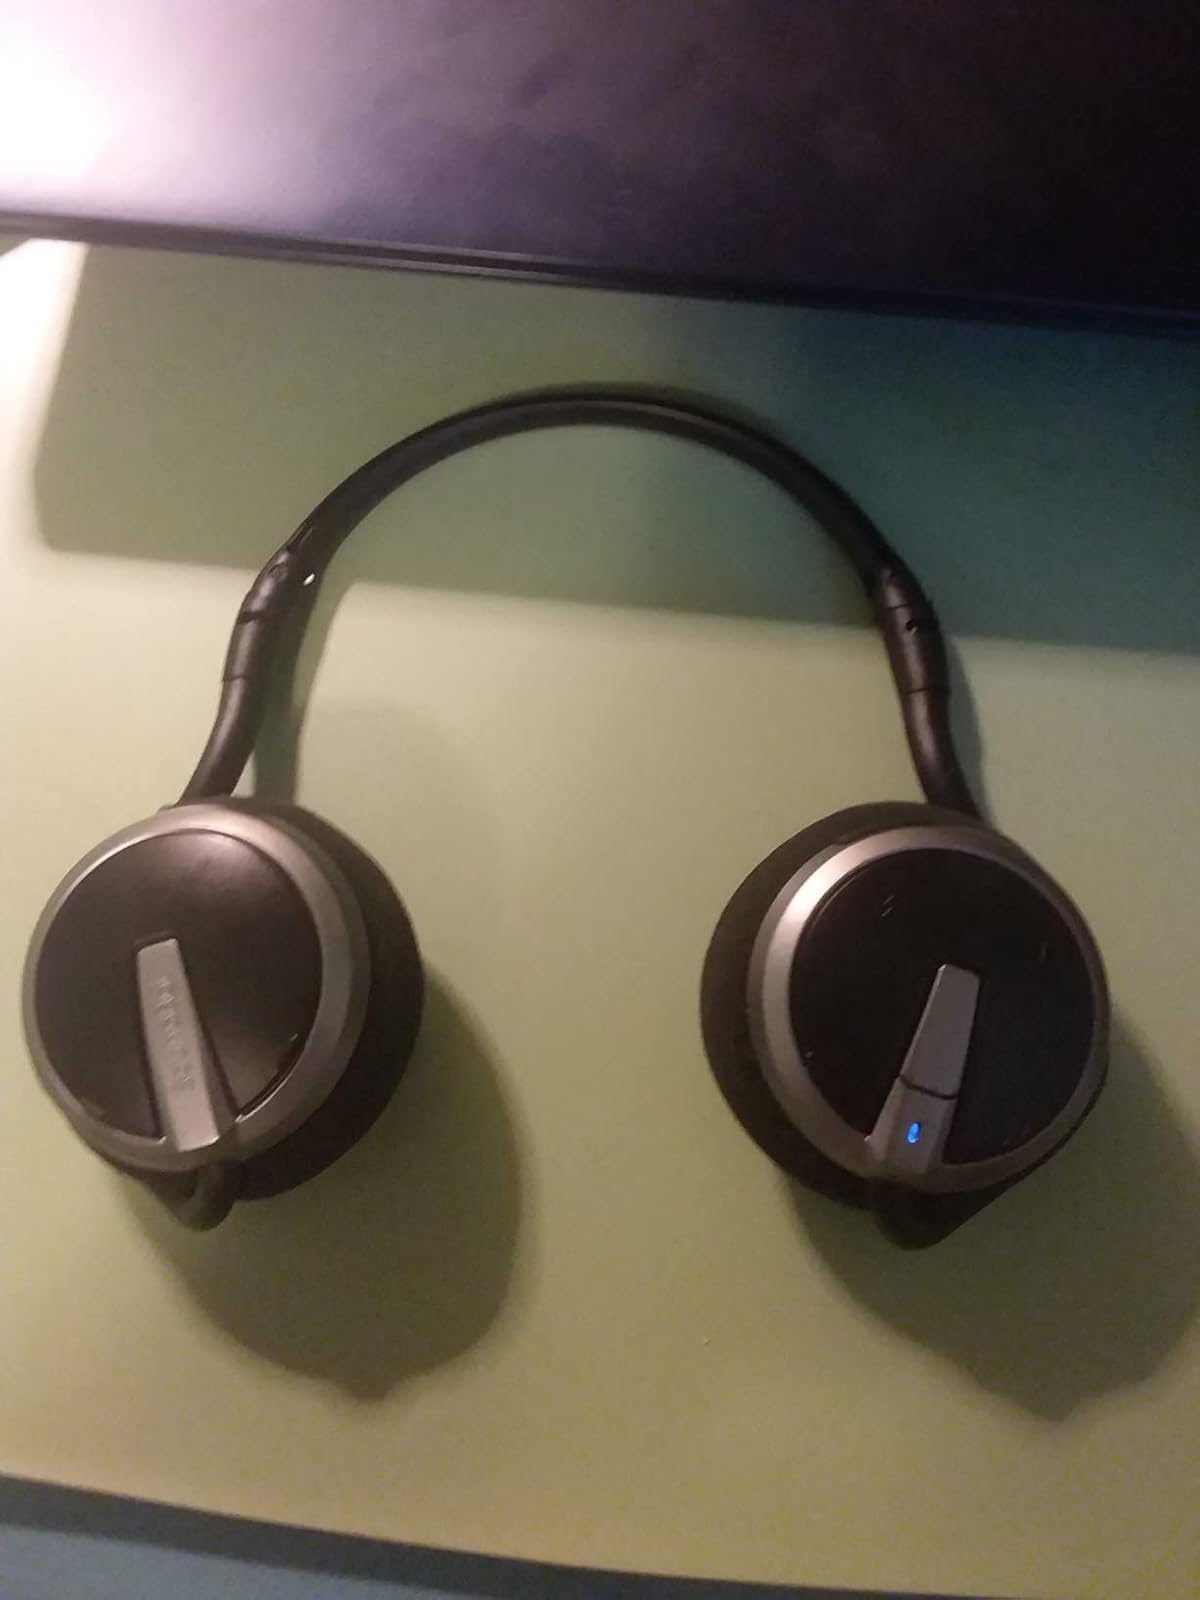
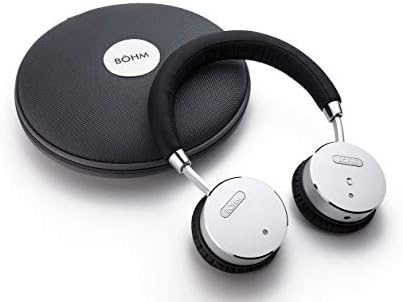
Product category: headphones
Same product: no